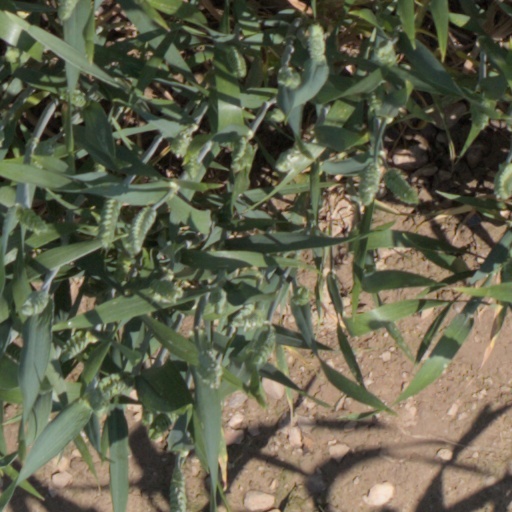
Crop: wheat